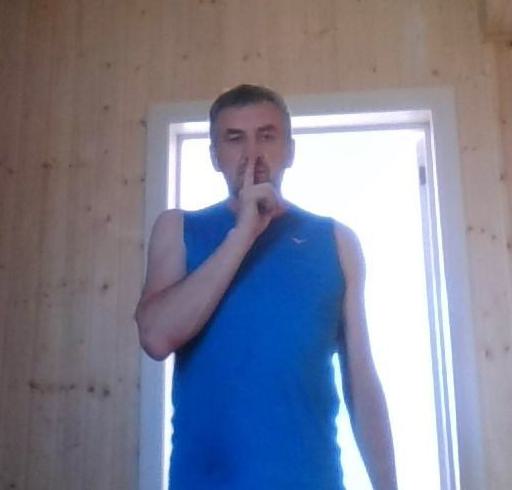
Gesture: mute